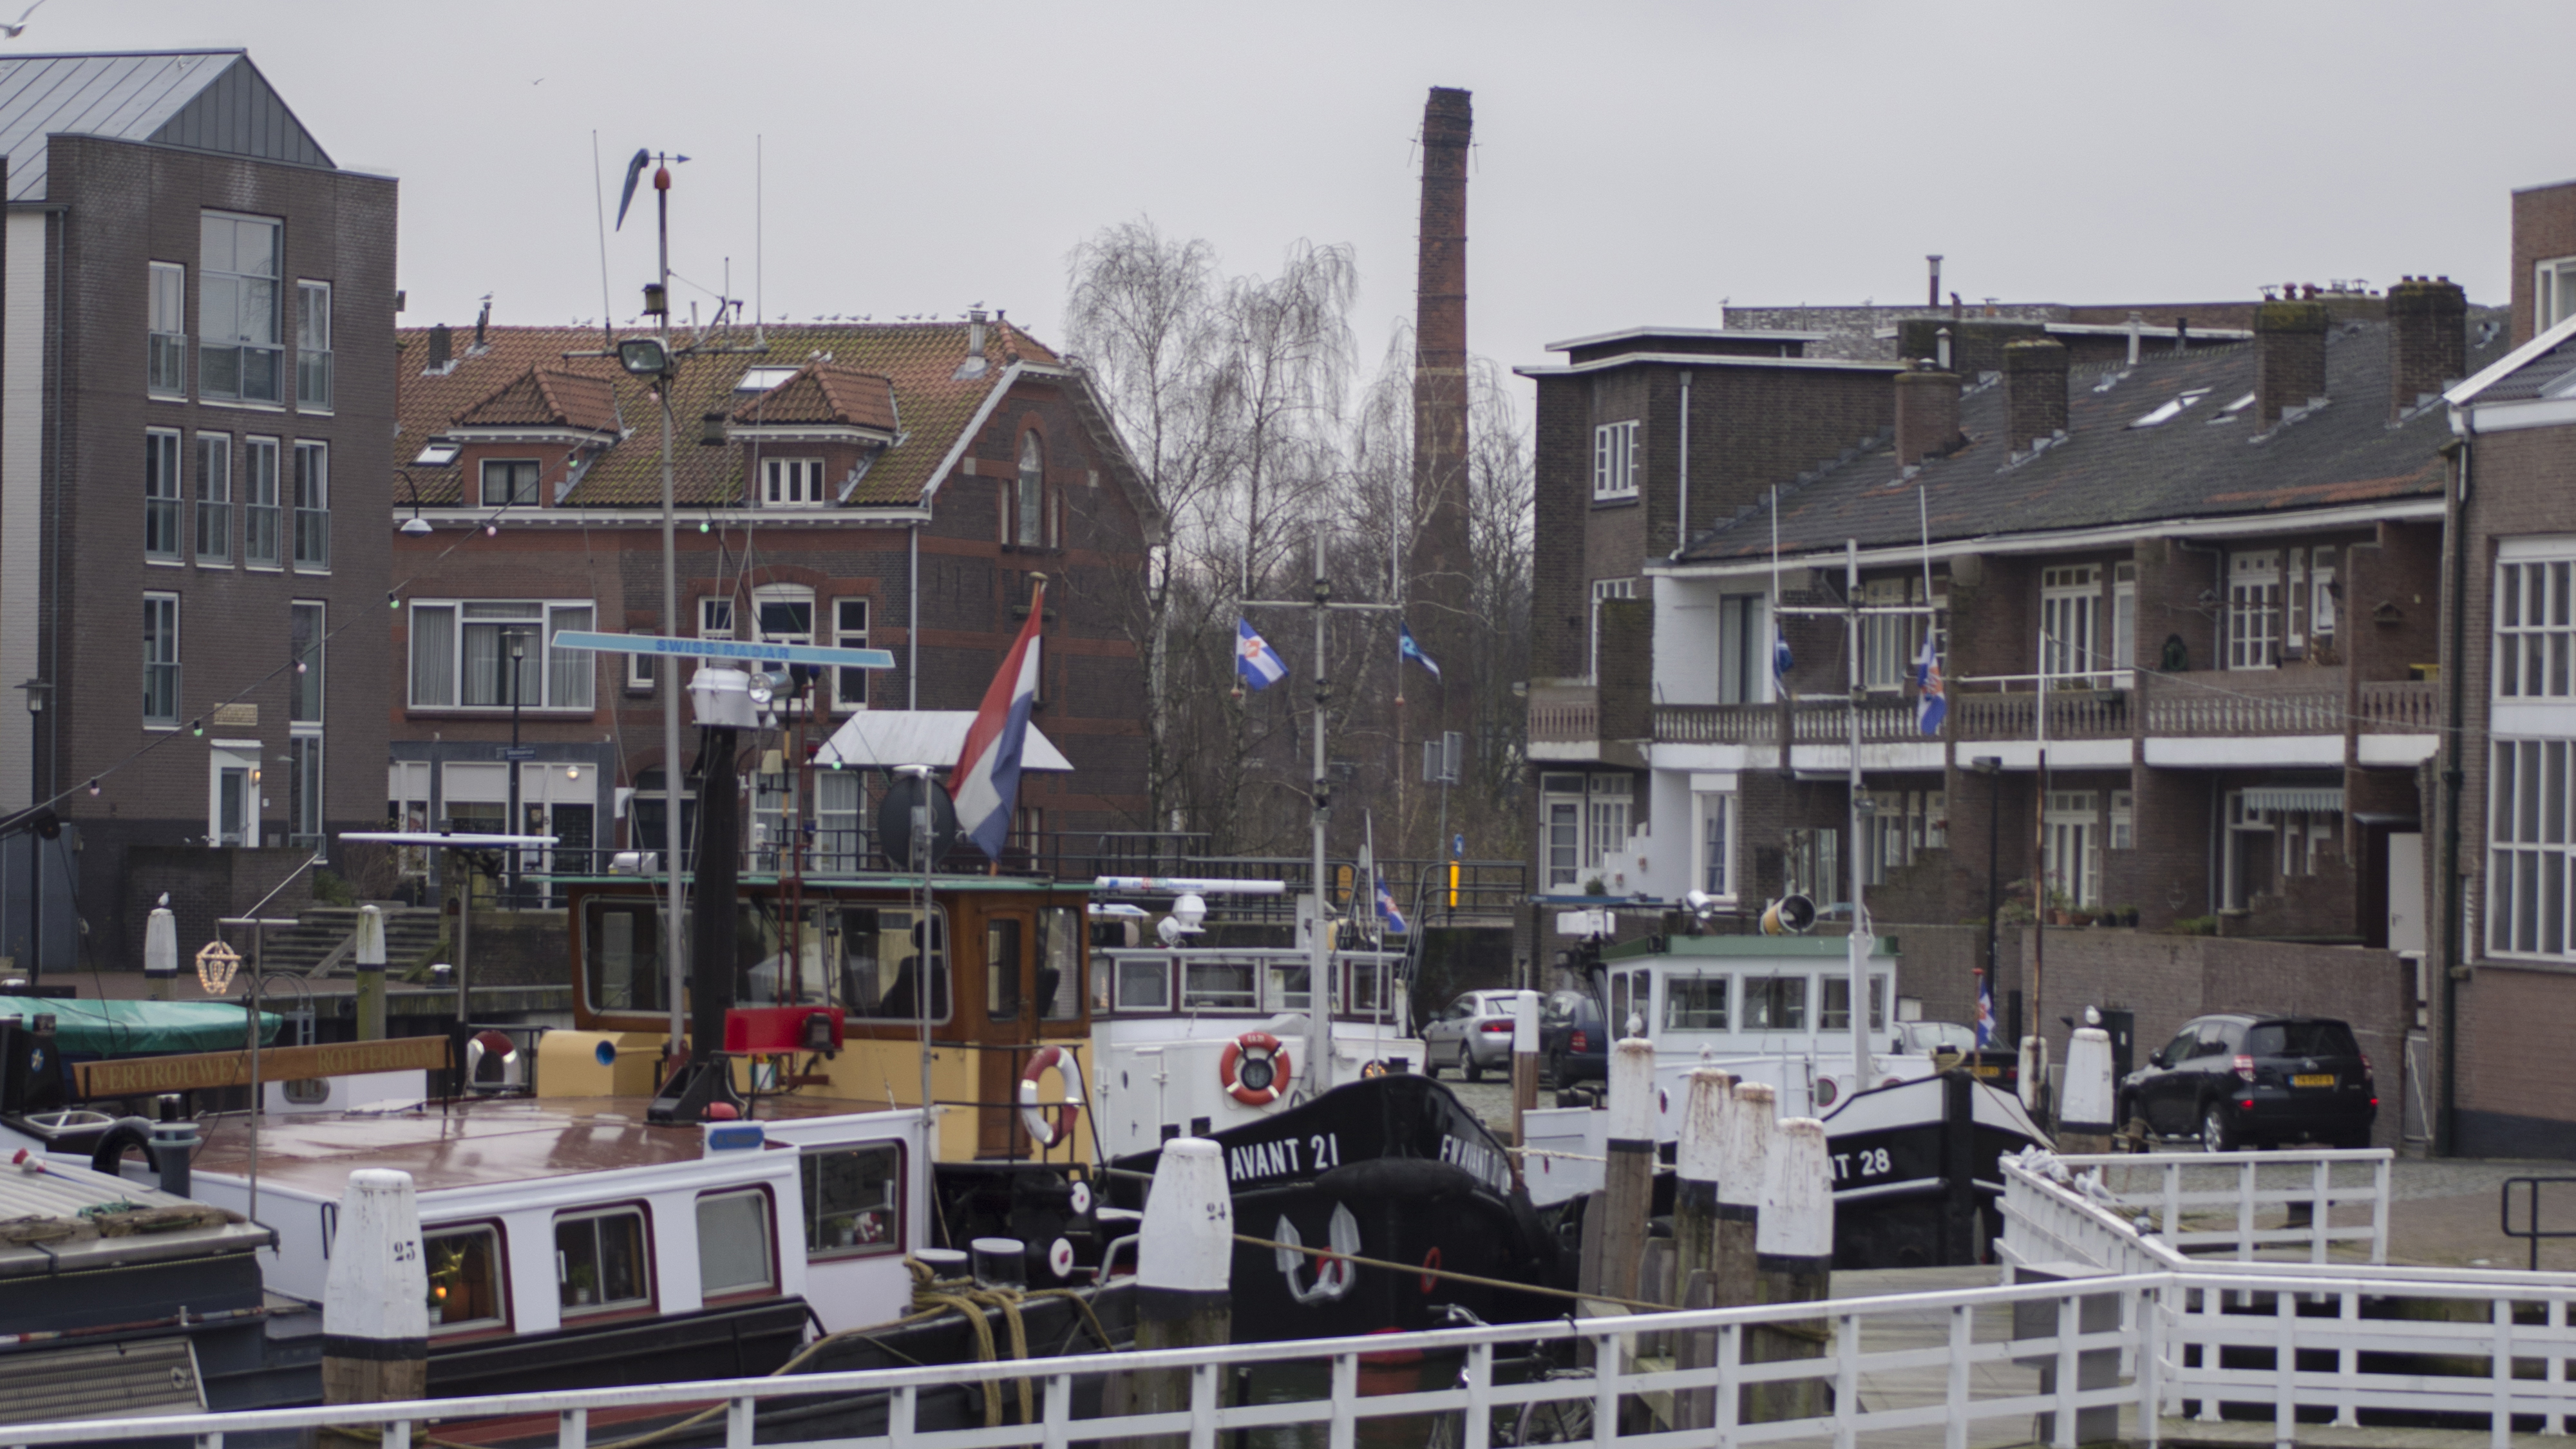
outdoor, snow, architecture, photography, town, building, city, urban, canal, photo, cityscape, downtown, vehicle, nikon, historic, waterway, holland, nederland, haven, netherlands, dutch, outdoorphotography, picture, photograph, fotos, foto, fotografie, urbanphotography, muller, paulvandevelde, pdvandevelde, padagudaloma, dordrecht, stadsfotografie, nederlandinfotos, historisch, stadswandeling, architectuur, pvdvfotografie, pdvandeveldedordrecht, diep, rondjedordt, dedordtevaer, dutchphotography, nederlandsefotografie, dutchphotogaraphy, totallydutch, fotografienederland, hollandsefotografie, fotografieholland, dordtmonumenteel, fotosdordrecht, fotosvandordrecht, erfgoedcentrumdiep, openmonumentendag, fotovandeweek, dordrechtmonumenteel, sleepboot, neighbourhood, dmi, enavant, chimnee, tuggboat, riedijkshaven, urban area, human settlement